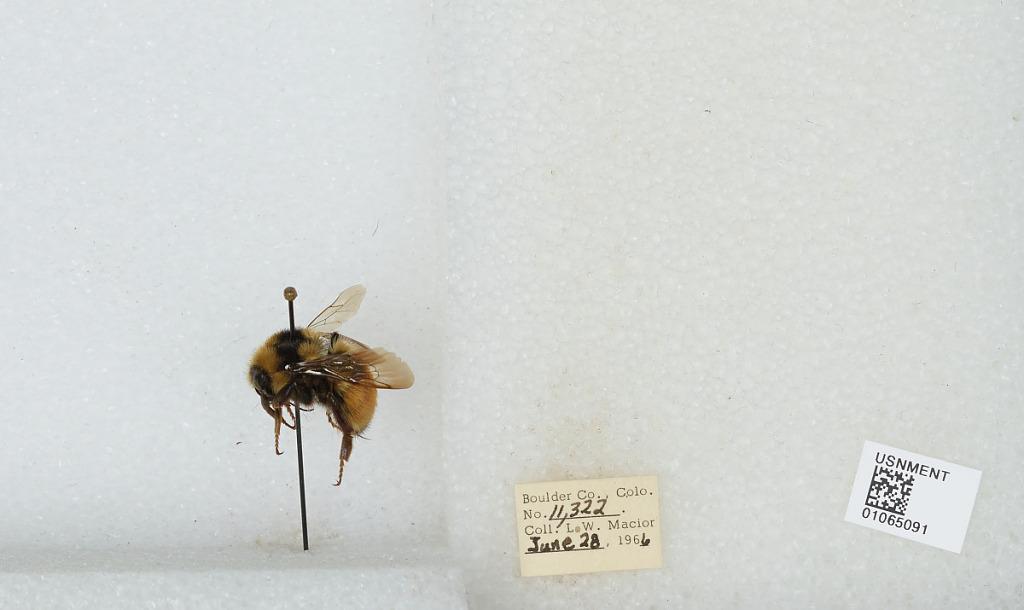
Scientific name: Bombus (Pyrobombus) bifarius Cresson
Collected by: L. Macior
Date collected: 1966-6-28
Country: United States
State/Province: Colorado
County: Boulder
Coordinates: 40.0017, -105.308